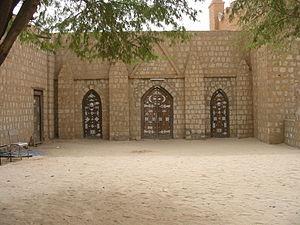
La madrasah, l'université ou la mosquée de Sankoré, construite entre 1325 et 1433, est l'un des trois anciens centres de formations universitaires situés dans la ville de Tombouctou, au Mali avec la mosquée Djingareyber et la madrasah Sidi Yahya.
Tombouctou est une commune du Mali, située à une douzaine de kilomètres du fleuve Niger et chef-lieu du cercle de Tombouctou et de la région de Tombouctou.